Leigh Snowden

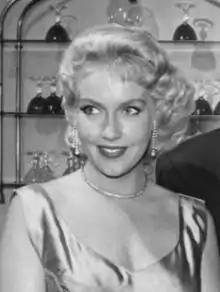
Snowden in a promotional picture for "Tightrope!" (1960)

Leigh Snowden (June 23, 1929 – May 16, 1982) was an American actress in motion pictures and television.